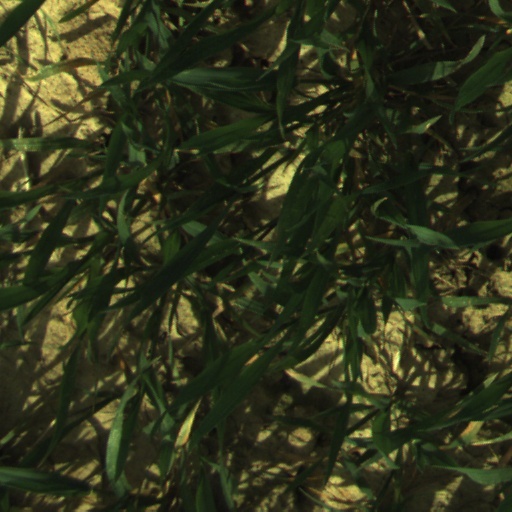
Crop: wheat